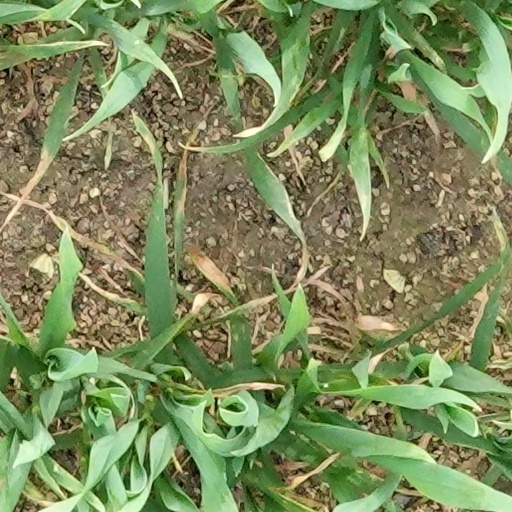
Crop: wheat